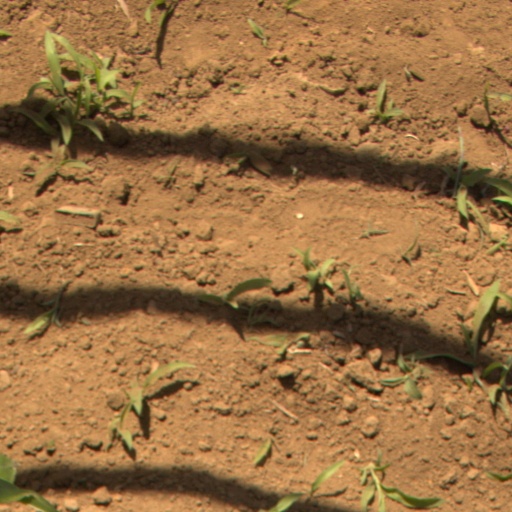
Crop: Jerusalem artichoke